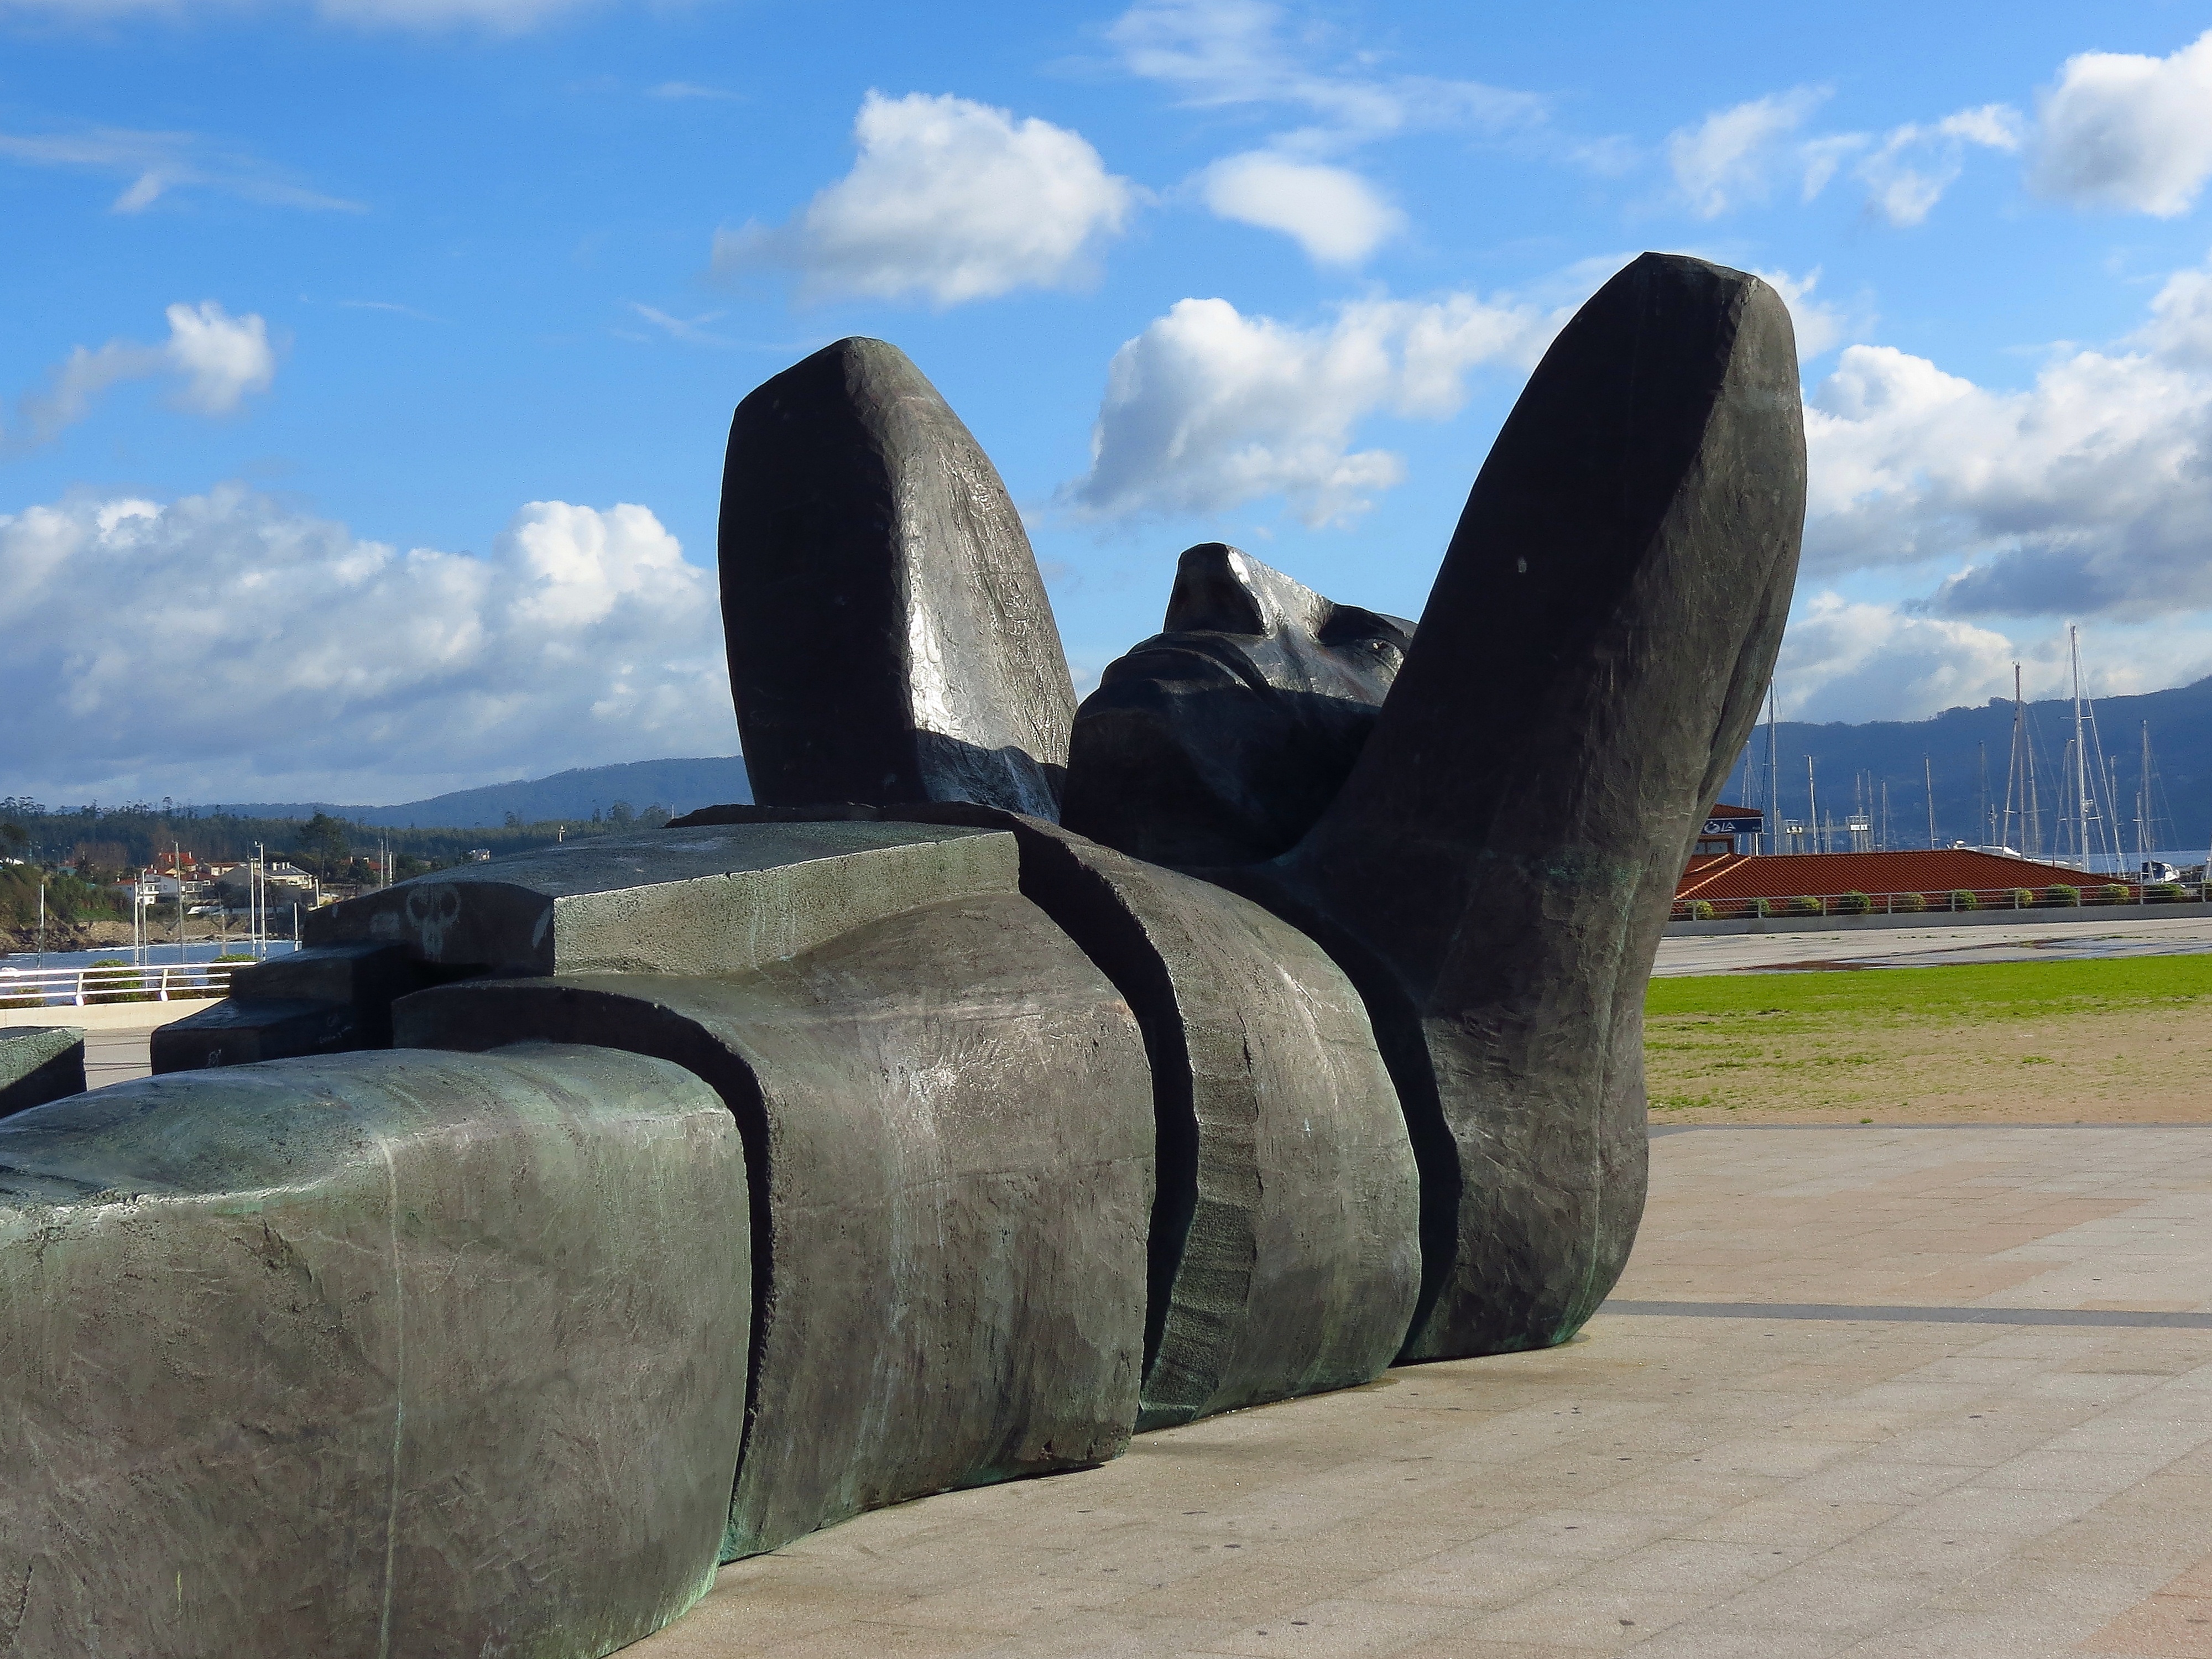
landscape, monument, airplane, aircraft, vehicle, sculpture, spain, galicia, pontevedra, sanxenxo, paisajes, espana, monolith, ggl1, gaby1, canonsx40hs, military aircraft, atmosphere of earth